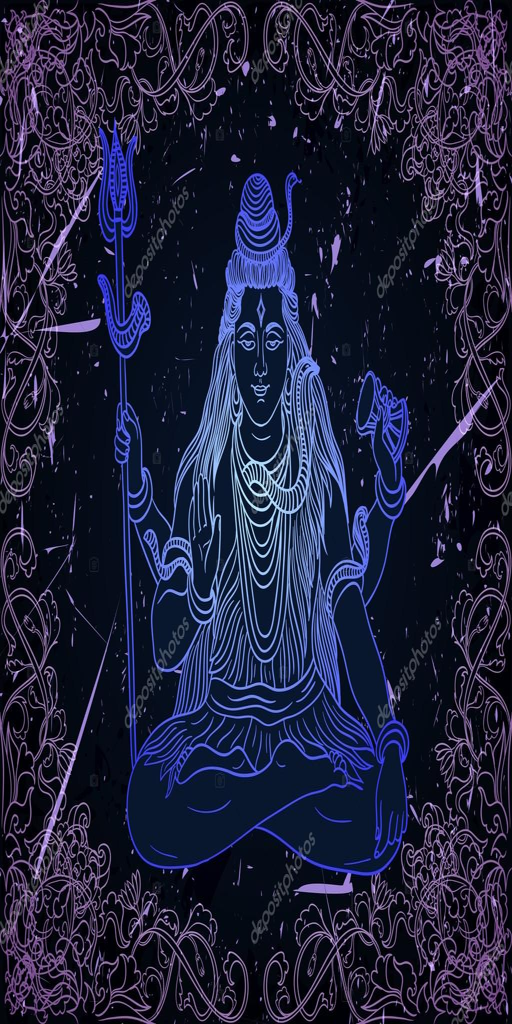
vintage poster with sitting deity on the grunge background over ornate pattern .